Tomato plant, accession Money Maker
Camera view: tilt-top (135 deg); turntable rotation: 210 degrees
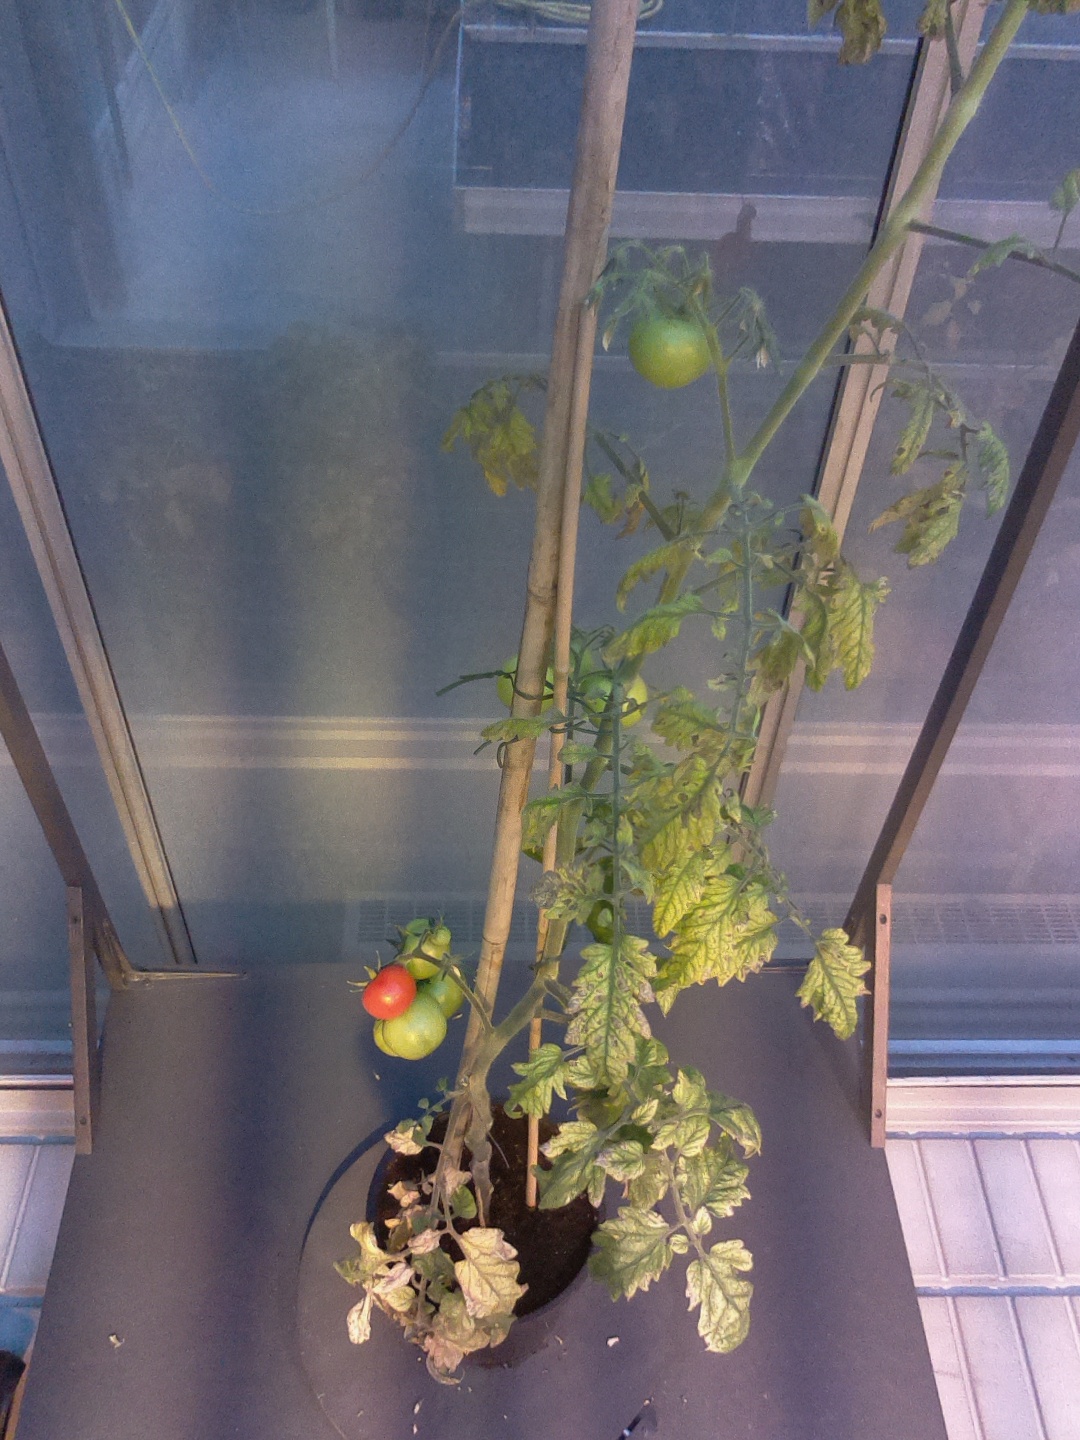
BBCH growth stage 81: 10%-20% of fruits show typical fully ripe color